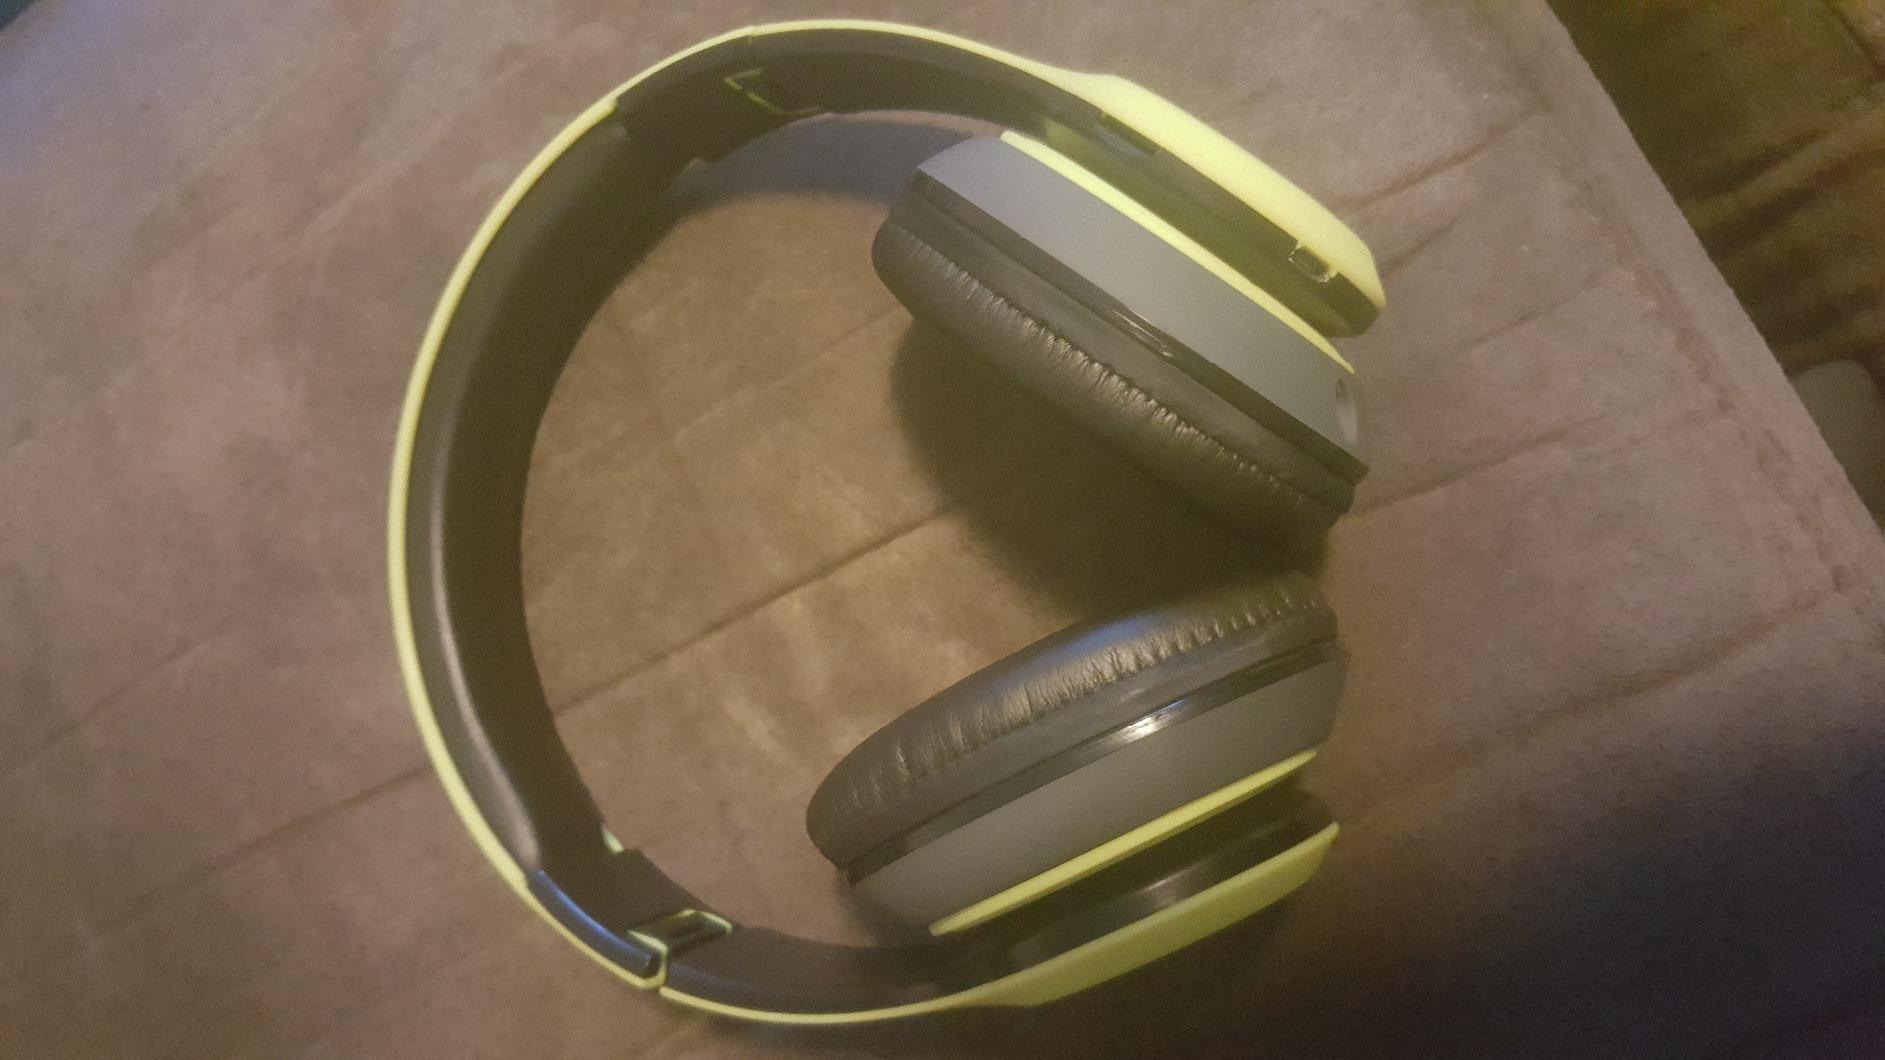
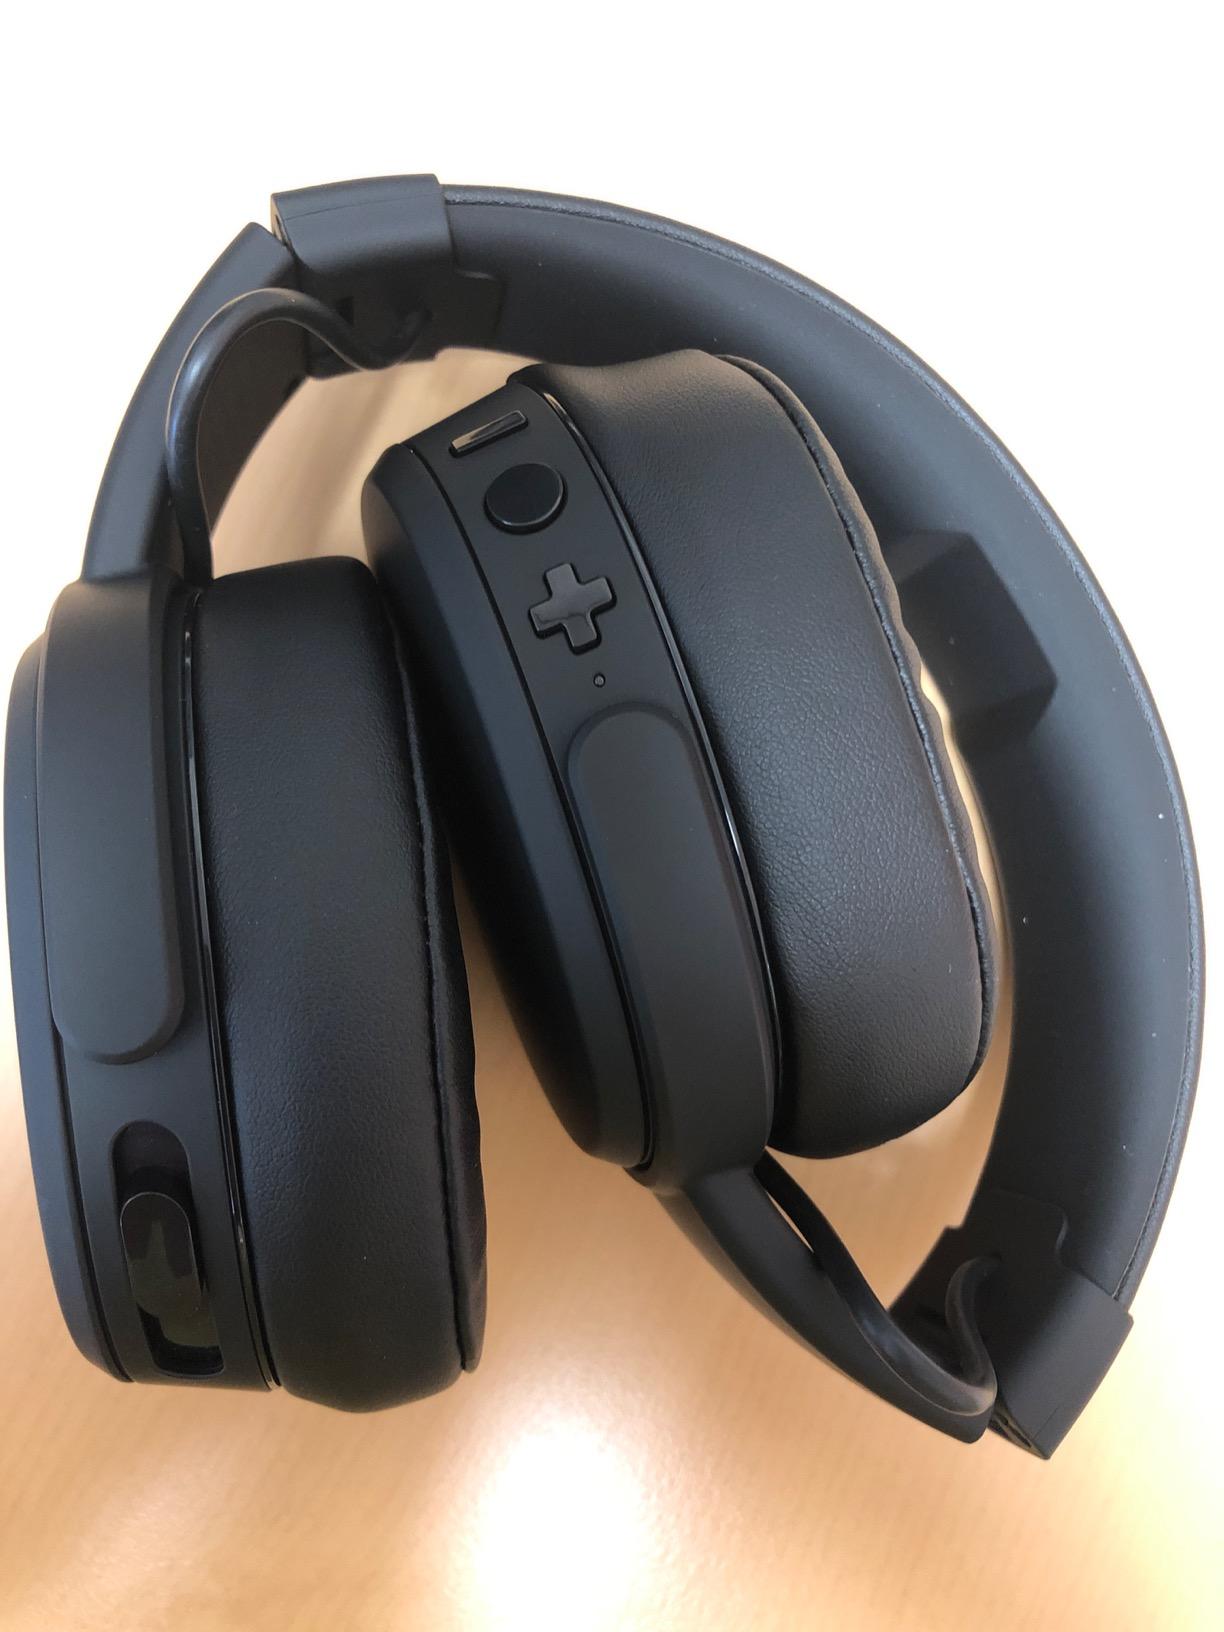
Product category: headphones
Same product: no